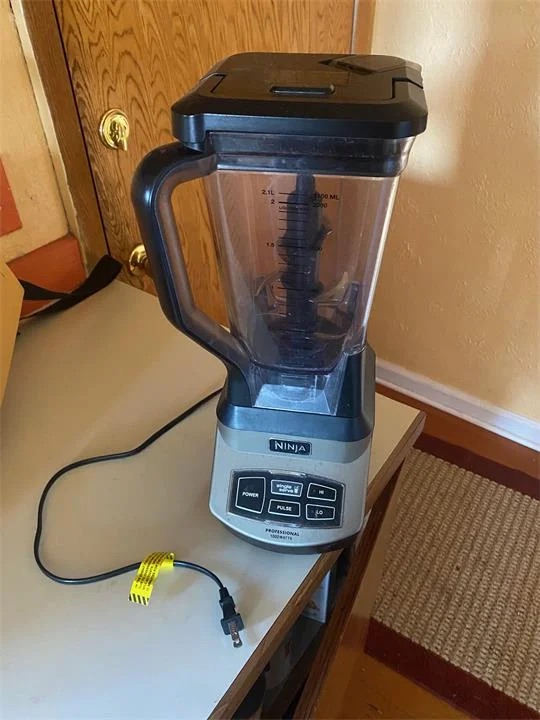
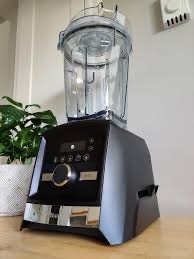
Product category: items_blender
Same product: no